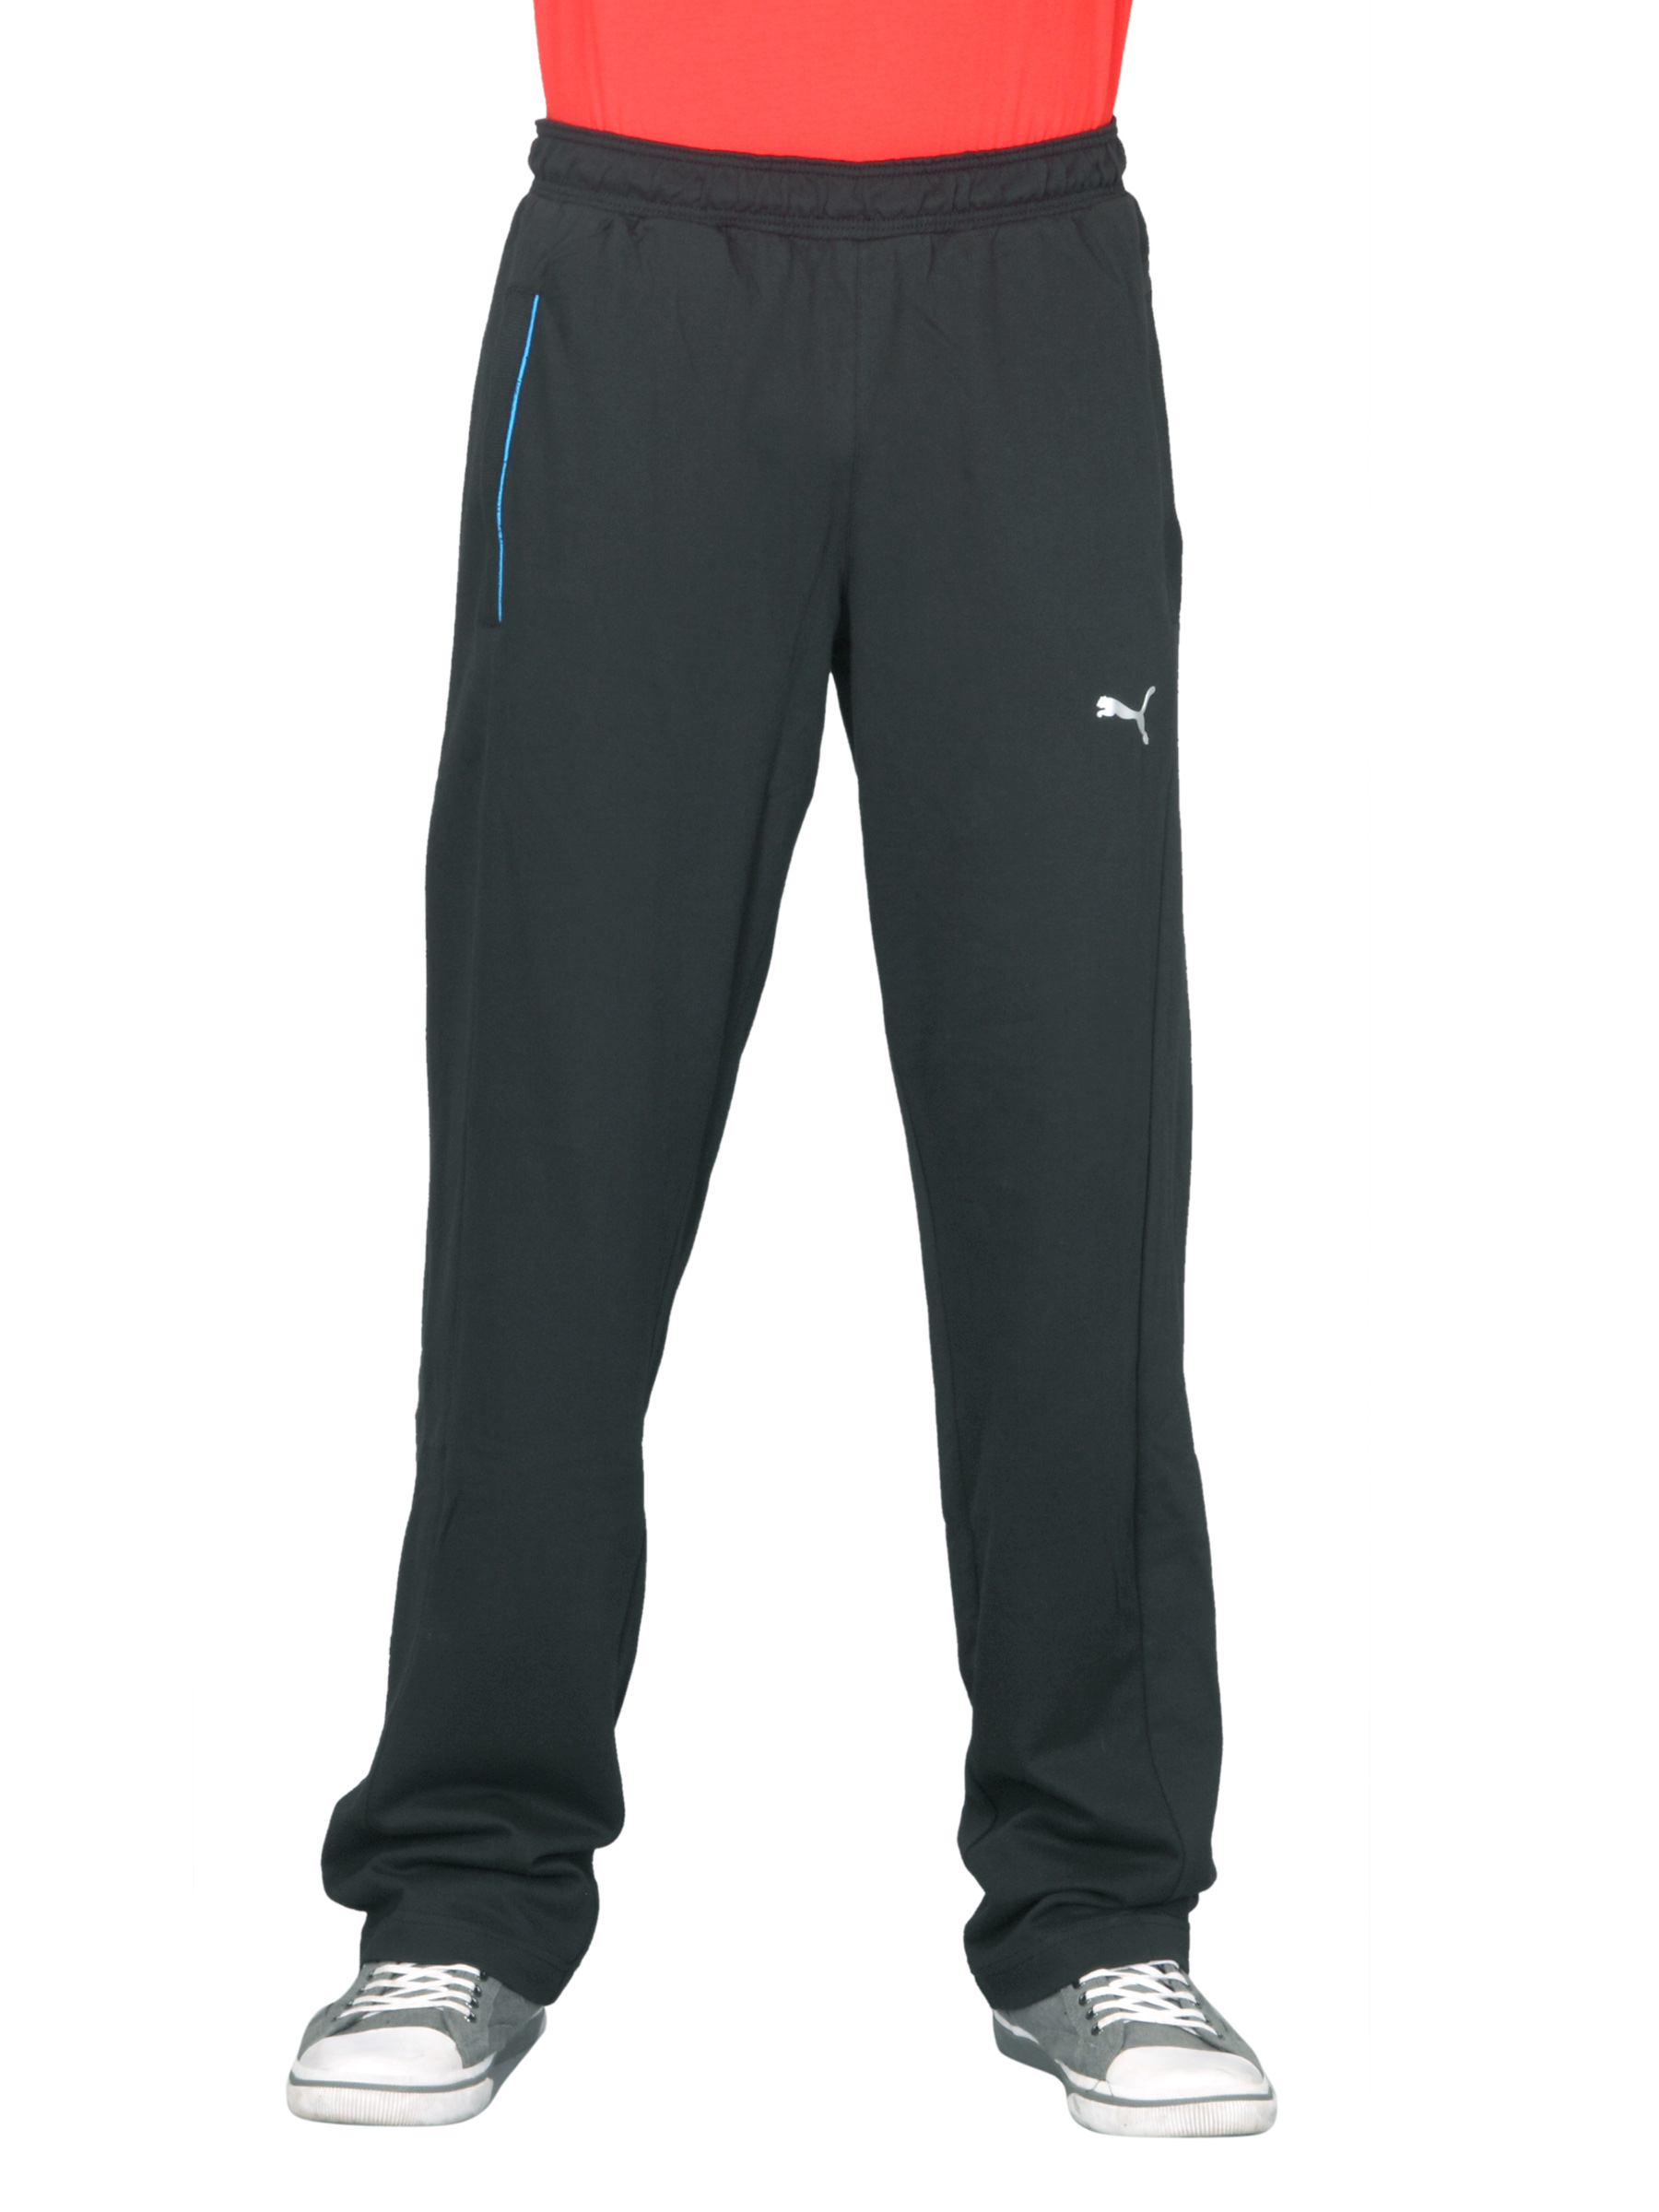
Puma Men's Sweat Black Track Pant
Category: Apparel / Bottomwear / Track Pants
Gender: Men
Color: Black
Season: Fall 2011
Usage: Sports